Bethel Township, Miami County, Ohio

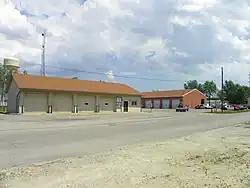
Bethel Township Town Hall

The township is governed by a three-member board of trustees, who are elected in November of odd-numbered years to a four-year term beginning on the following January 1. Two are elected in the year after the presidential election and one is elected in the year before it. There is also an elected township fiscal officer, who serves a four-year term beginning on April 1 of the year after the election, which is held in November of the year before the presidential election. Vacancies in the fiscal officership or on the board of trustees are filled by the remaining trustees. The trustees also select a township administrator.